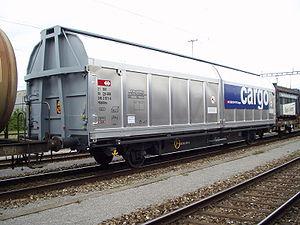
Un wagon couvert est un type de wagon ferroviaire constitué d'une caisse, généralement en bois, couverte d'un matériau étanche permettant de transporter des marchandises craignant l'eau ou d'une certaine fragilité. Dans certaines circonstances, ces wagons furent amenés à transporter des hommes. Afin de permettre chargements et déchargements, ce type de wagon comporte une ou deux portes de grande largeur par côté.
Les wagons de type UIC H forment un type moderne de wagon couvert à parois métalliques coulissantes ou bâchées permettant de faciliter le chargement. Ces wagons sont mieux adaptés à la palettisation.